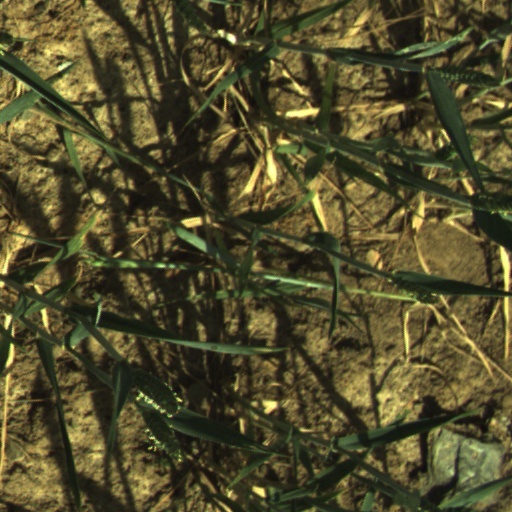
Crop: wheat